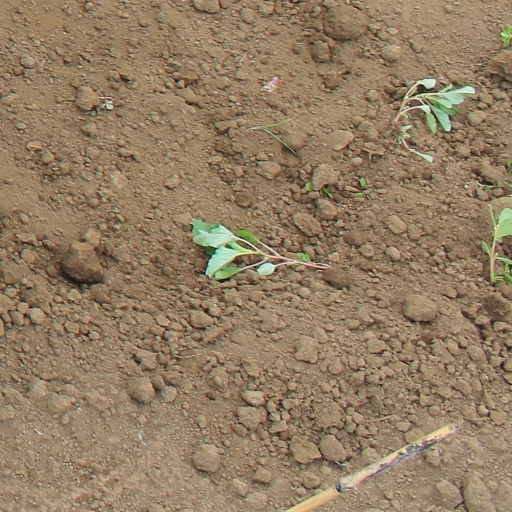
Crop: soybean